Buddy Young

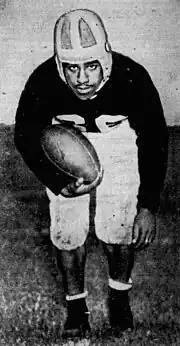
Young, circa 1946

Rumors circulated that once Young fulfilled his service obligation he would be drafted by the NFL or lured to the University of California, Los Angeles (UCLA) to play for the Bruins. Neither proved true. Young returned to the University of Illinois and helped the Illini in the 1947 Rose Bowl, where he was named Co-Player of the Game, after Illinois hammered UCLA, 45–14.